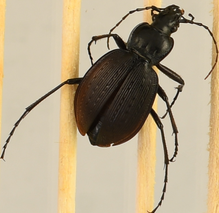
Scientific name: Carabus goryi
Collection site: Mountain Lake Biological Station NEON (MLBS), plot MLBS_001